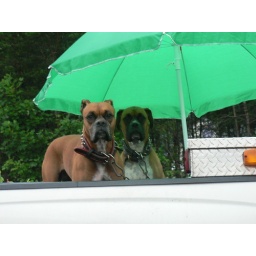
I saw these dogs in the back of a truck in a parking lot. It was raining.